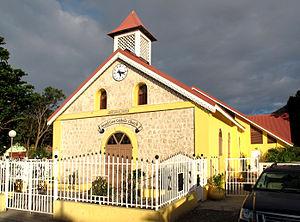
Église catholique de Grand-Case, île St-Martin, Antilles, France
Grand-Case est un lieu-dit de la partie française de l’île de Saint-Martin, aux Antilles. Il se situe au nord-nord-est de Marigot, sur la route RN7 qui la relie à Quartier-d'Orléans. Il jouxte l'aéroport régional de Grand-Case Espérance.